Crime and Punishment (play)

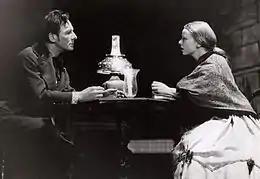
John Gielgud and Dolly Haas in the 1947 Broadway production of "Crime and Punishment"

Crime and Punishment is a stage adaptation of Fyodor Dostoevsky's classic 1866 novel "Crime and Punishment". The authors, Marilyn Campbell and Curt Columbus, created a 90-minute, three-person play, with each character playing multiple roles.